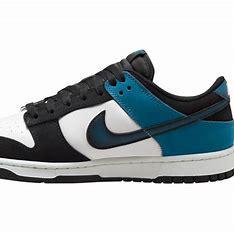
Brand: Nike
Model: kg Nike Dunk